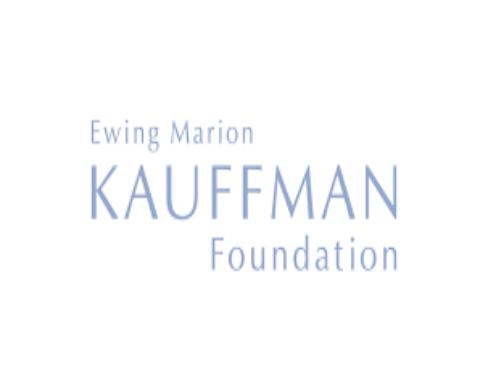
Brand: Kauffman
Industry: Others